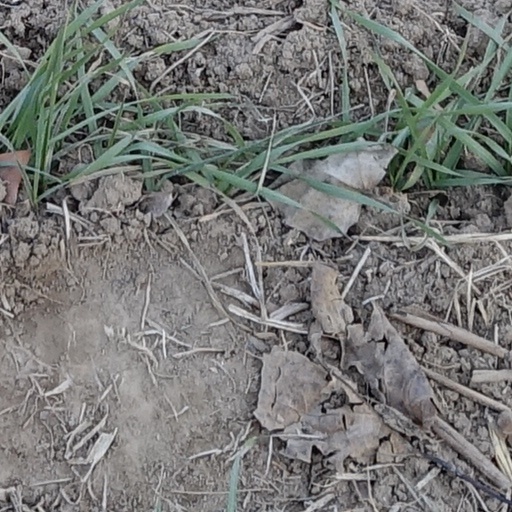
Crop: wheat